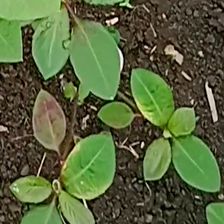
Weed species: Moti_dudhi(Euphorbia_geneculata_L)